William Russell (knight)

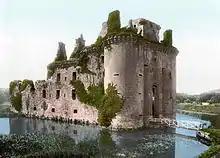
Caerlaverock Castle, Dumfries, Scotland. Sir William Russell was part of the army at its siege in 1300

Sir William Russell was seated at Yaverland for the remainder of his life and played a central role in the defence of the Island from the frequent attacks by the French. He was appointed as one of three Wardens of the Island and Constable of Carisbrooke Castle, the "caput" of the Island, from which all manors were held under feudal ties. In 1294 he received royal instructions for putting the Island into a proper posture to meet the threatened invasion by France of the southern coasts of England.